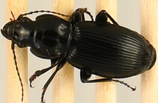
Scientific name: Pterostichus novus
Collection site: Steigerwaldt-Chequamegon NEON (STEI), plot STEI_005